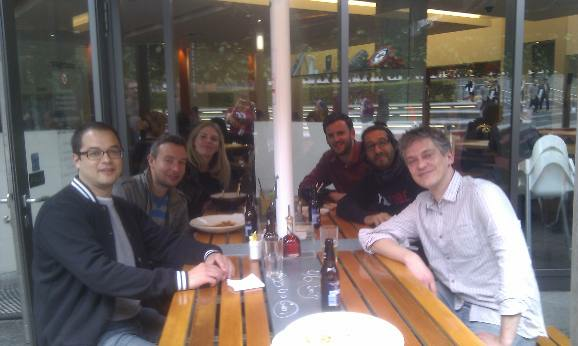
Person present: Yes